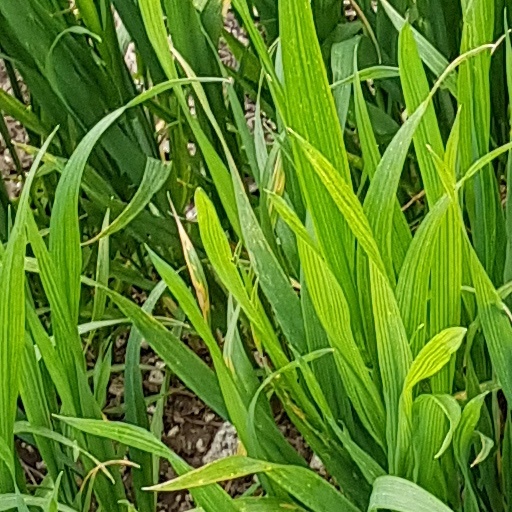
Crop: wheat